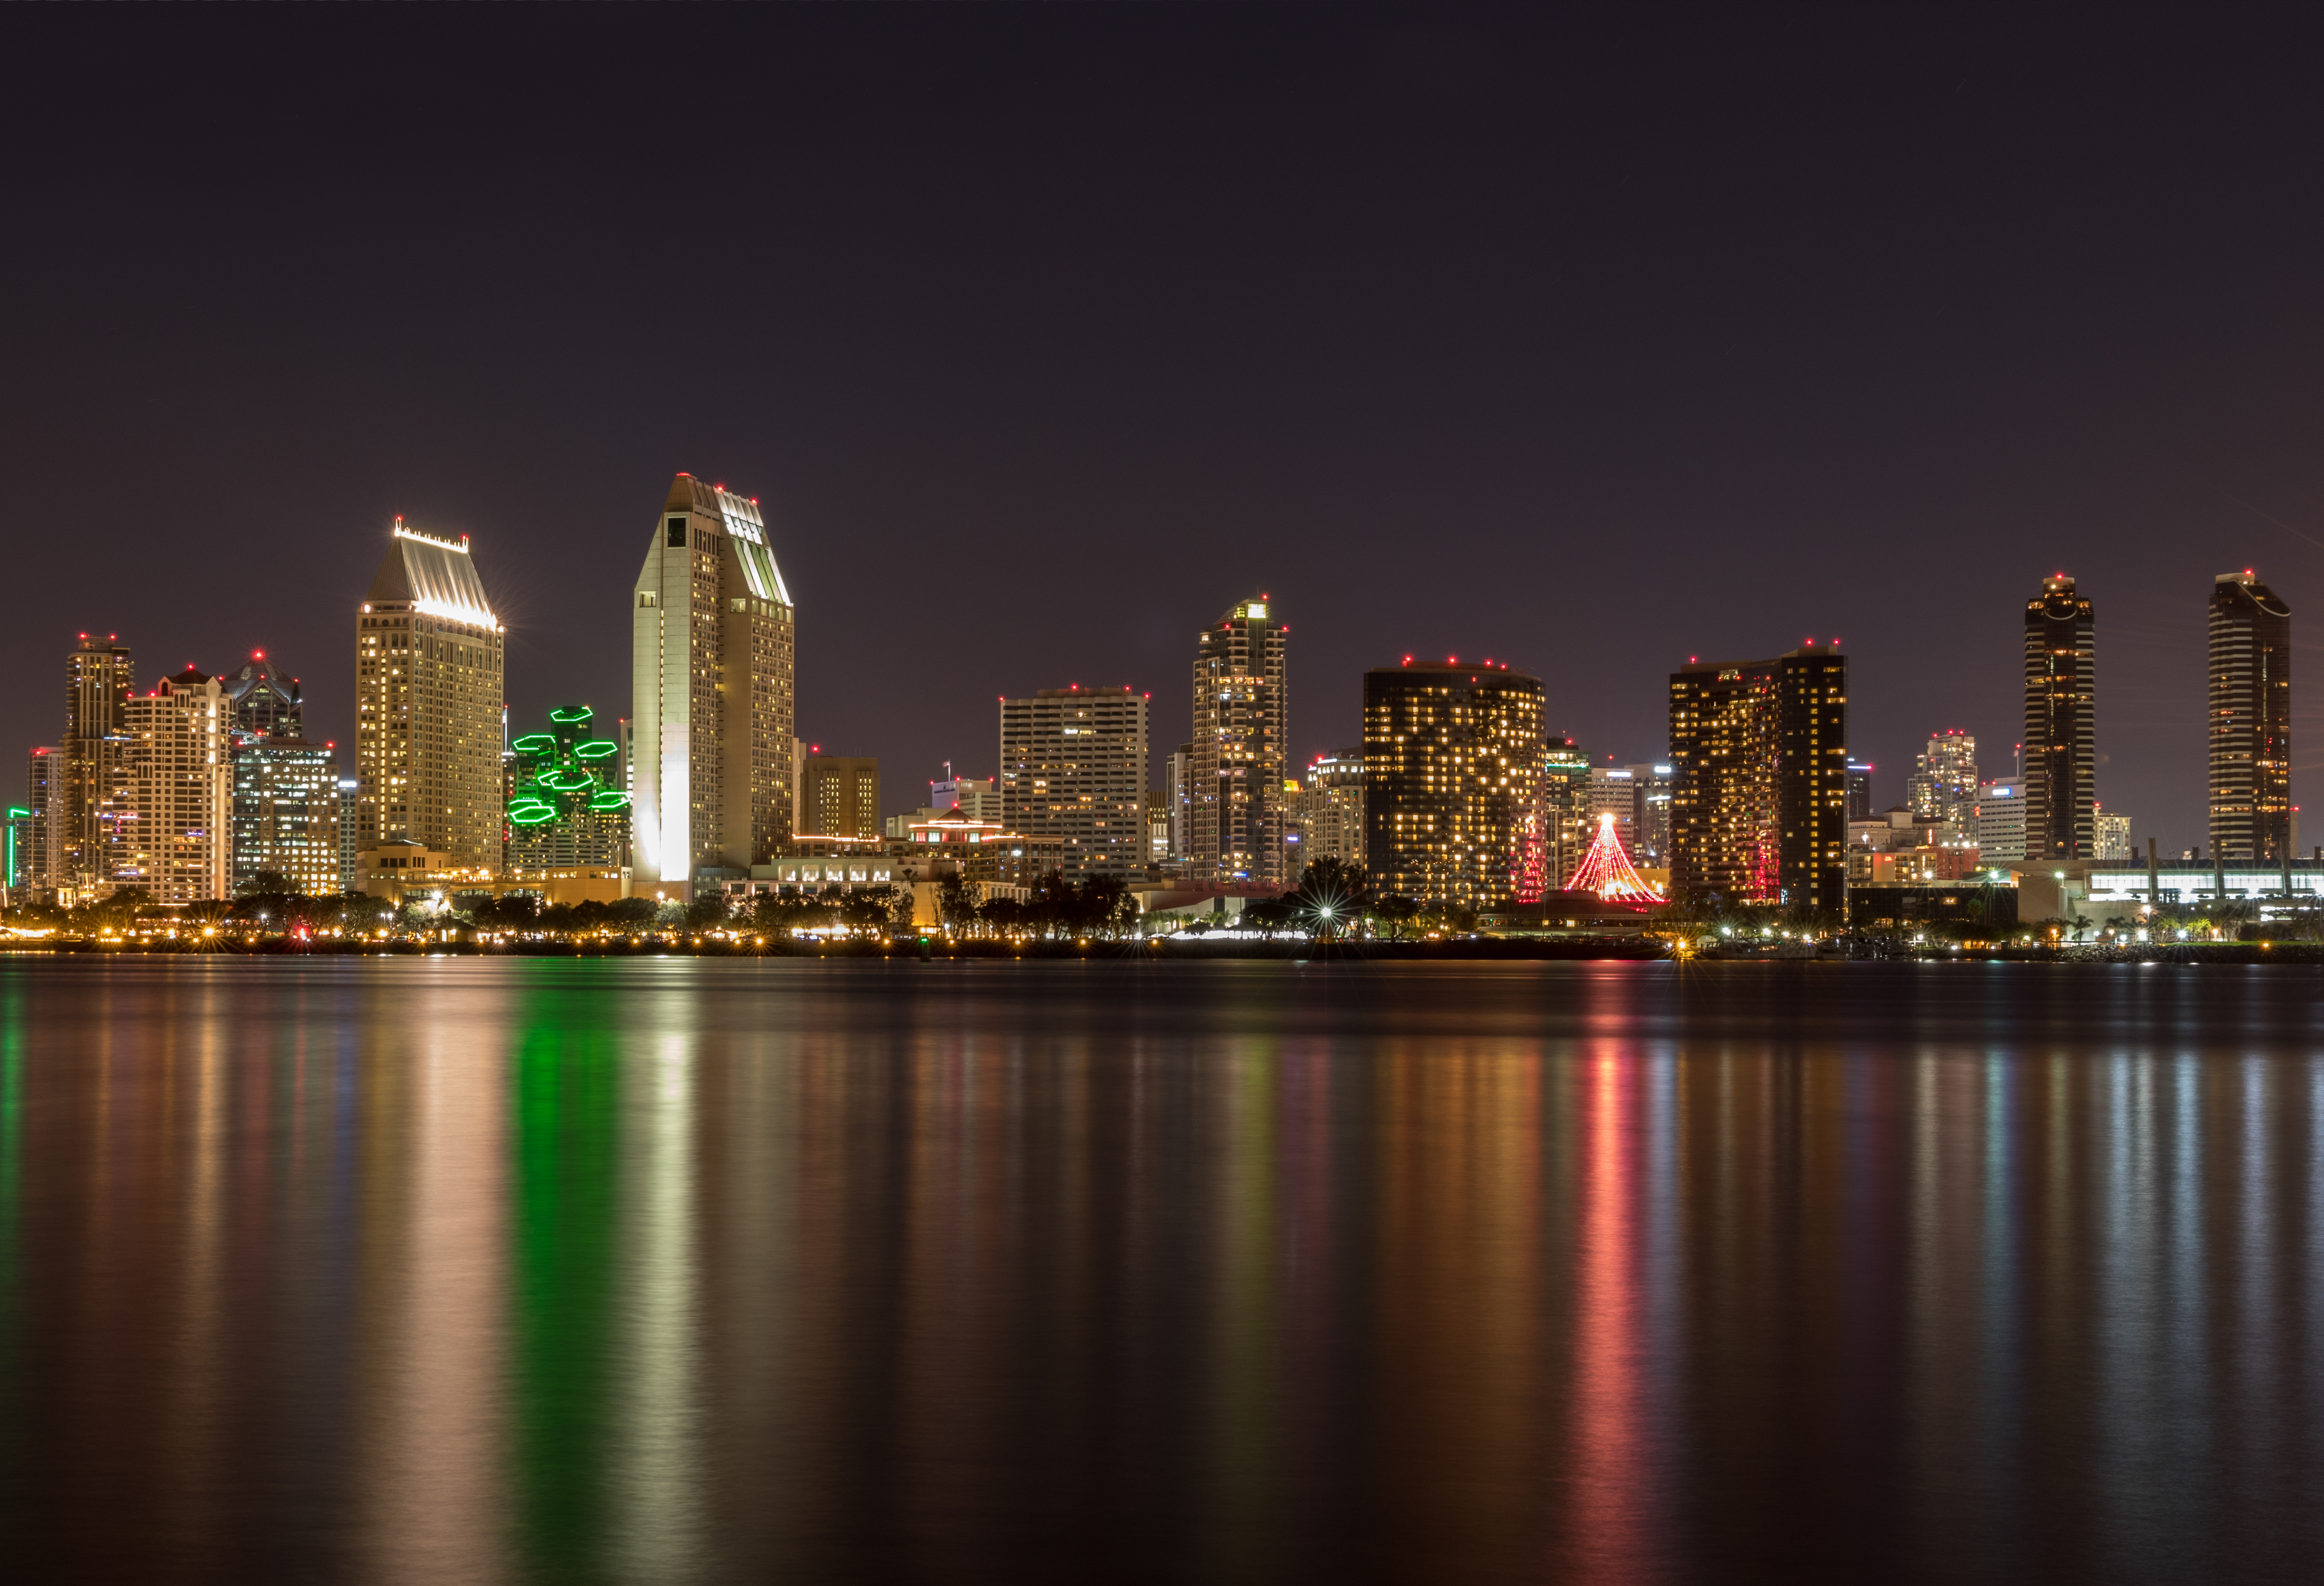
water, horizon, architecture, sunset, skyline, night, building, city, skyscraper, urban, river, cityscape, panorama, downtown, dusk, evening, reflection, tower, landmark, business, waterfront, modern, citylights, metropolis, geographical feature, human settlement, metropolitan area, royalty free images